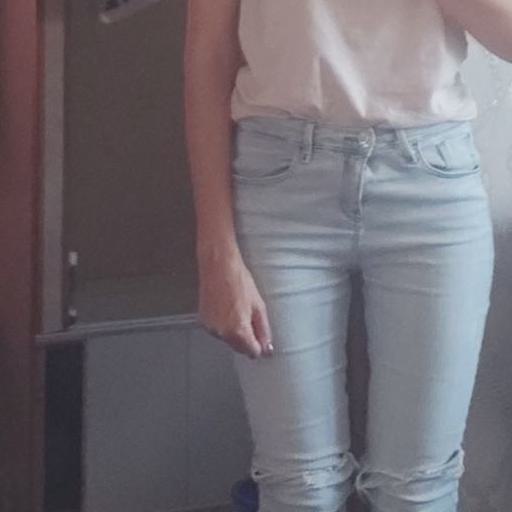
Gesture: no_gesture